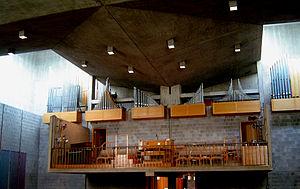
Louis Isadore Kahn, est un architecte américain, d'origine estonienne.